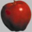
Label: apple